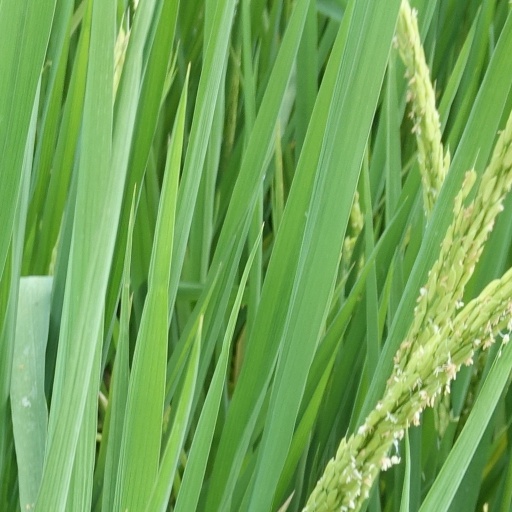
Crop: rice